David Neiman

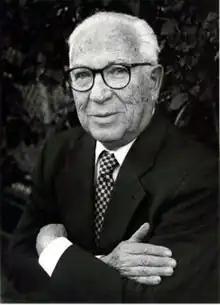
David Neiman

David Neiman (1921 – February 22, 2004) was a renowned scholar in the fields of Biblical Studies, Jewish history, and the long and often complicated relationship between the Catholic Church and the Jews.